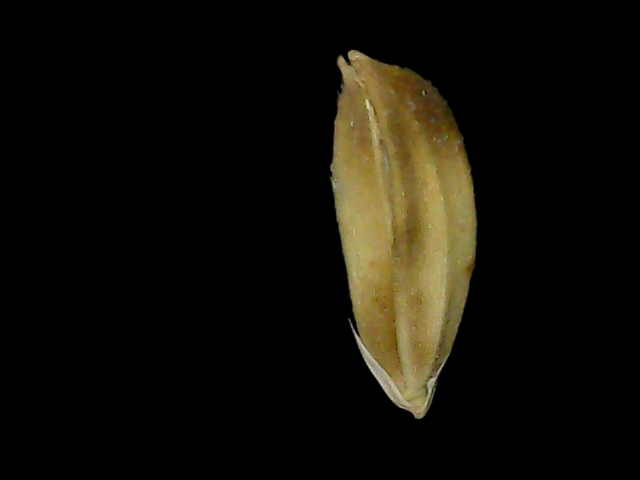
Rice variety: Br23